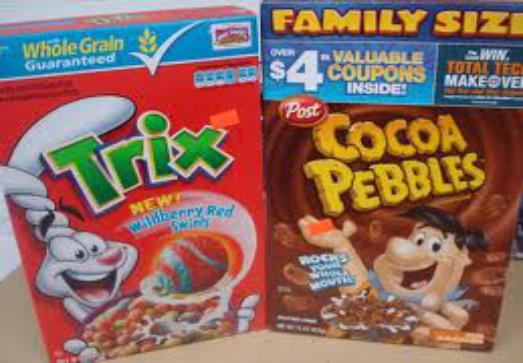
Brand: Cocoa Pebbles
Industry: Food